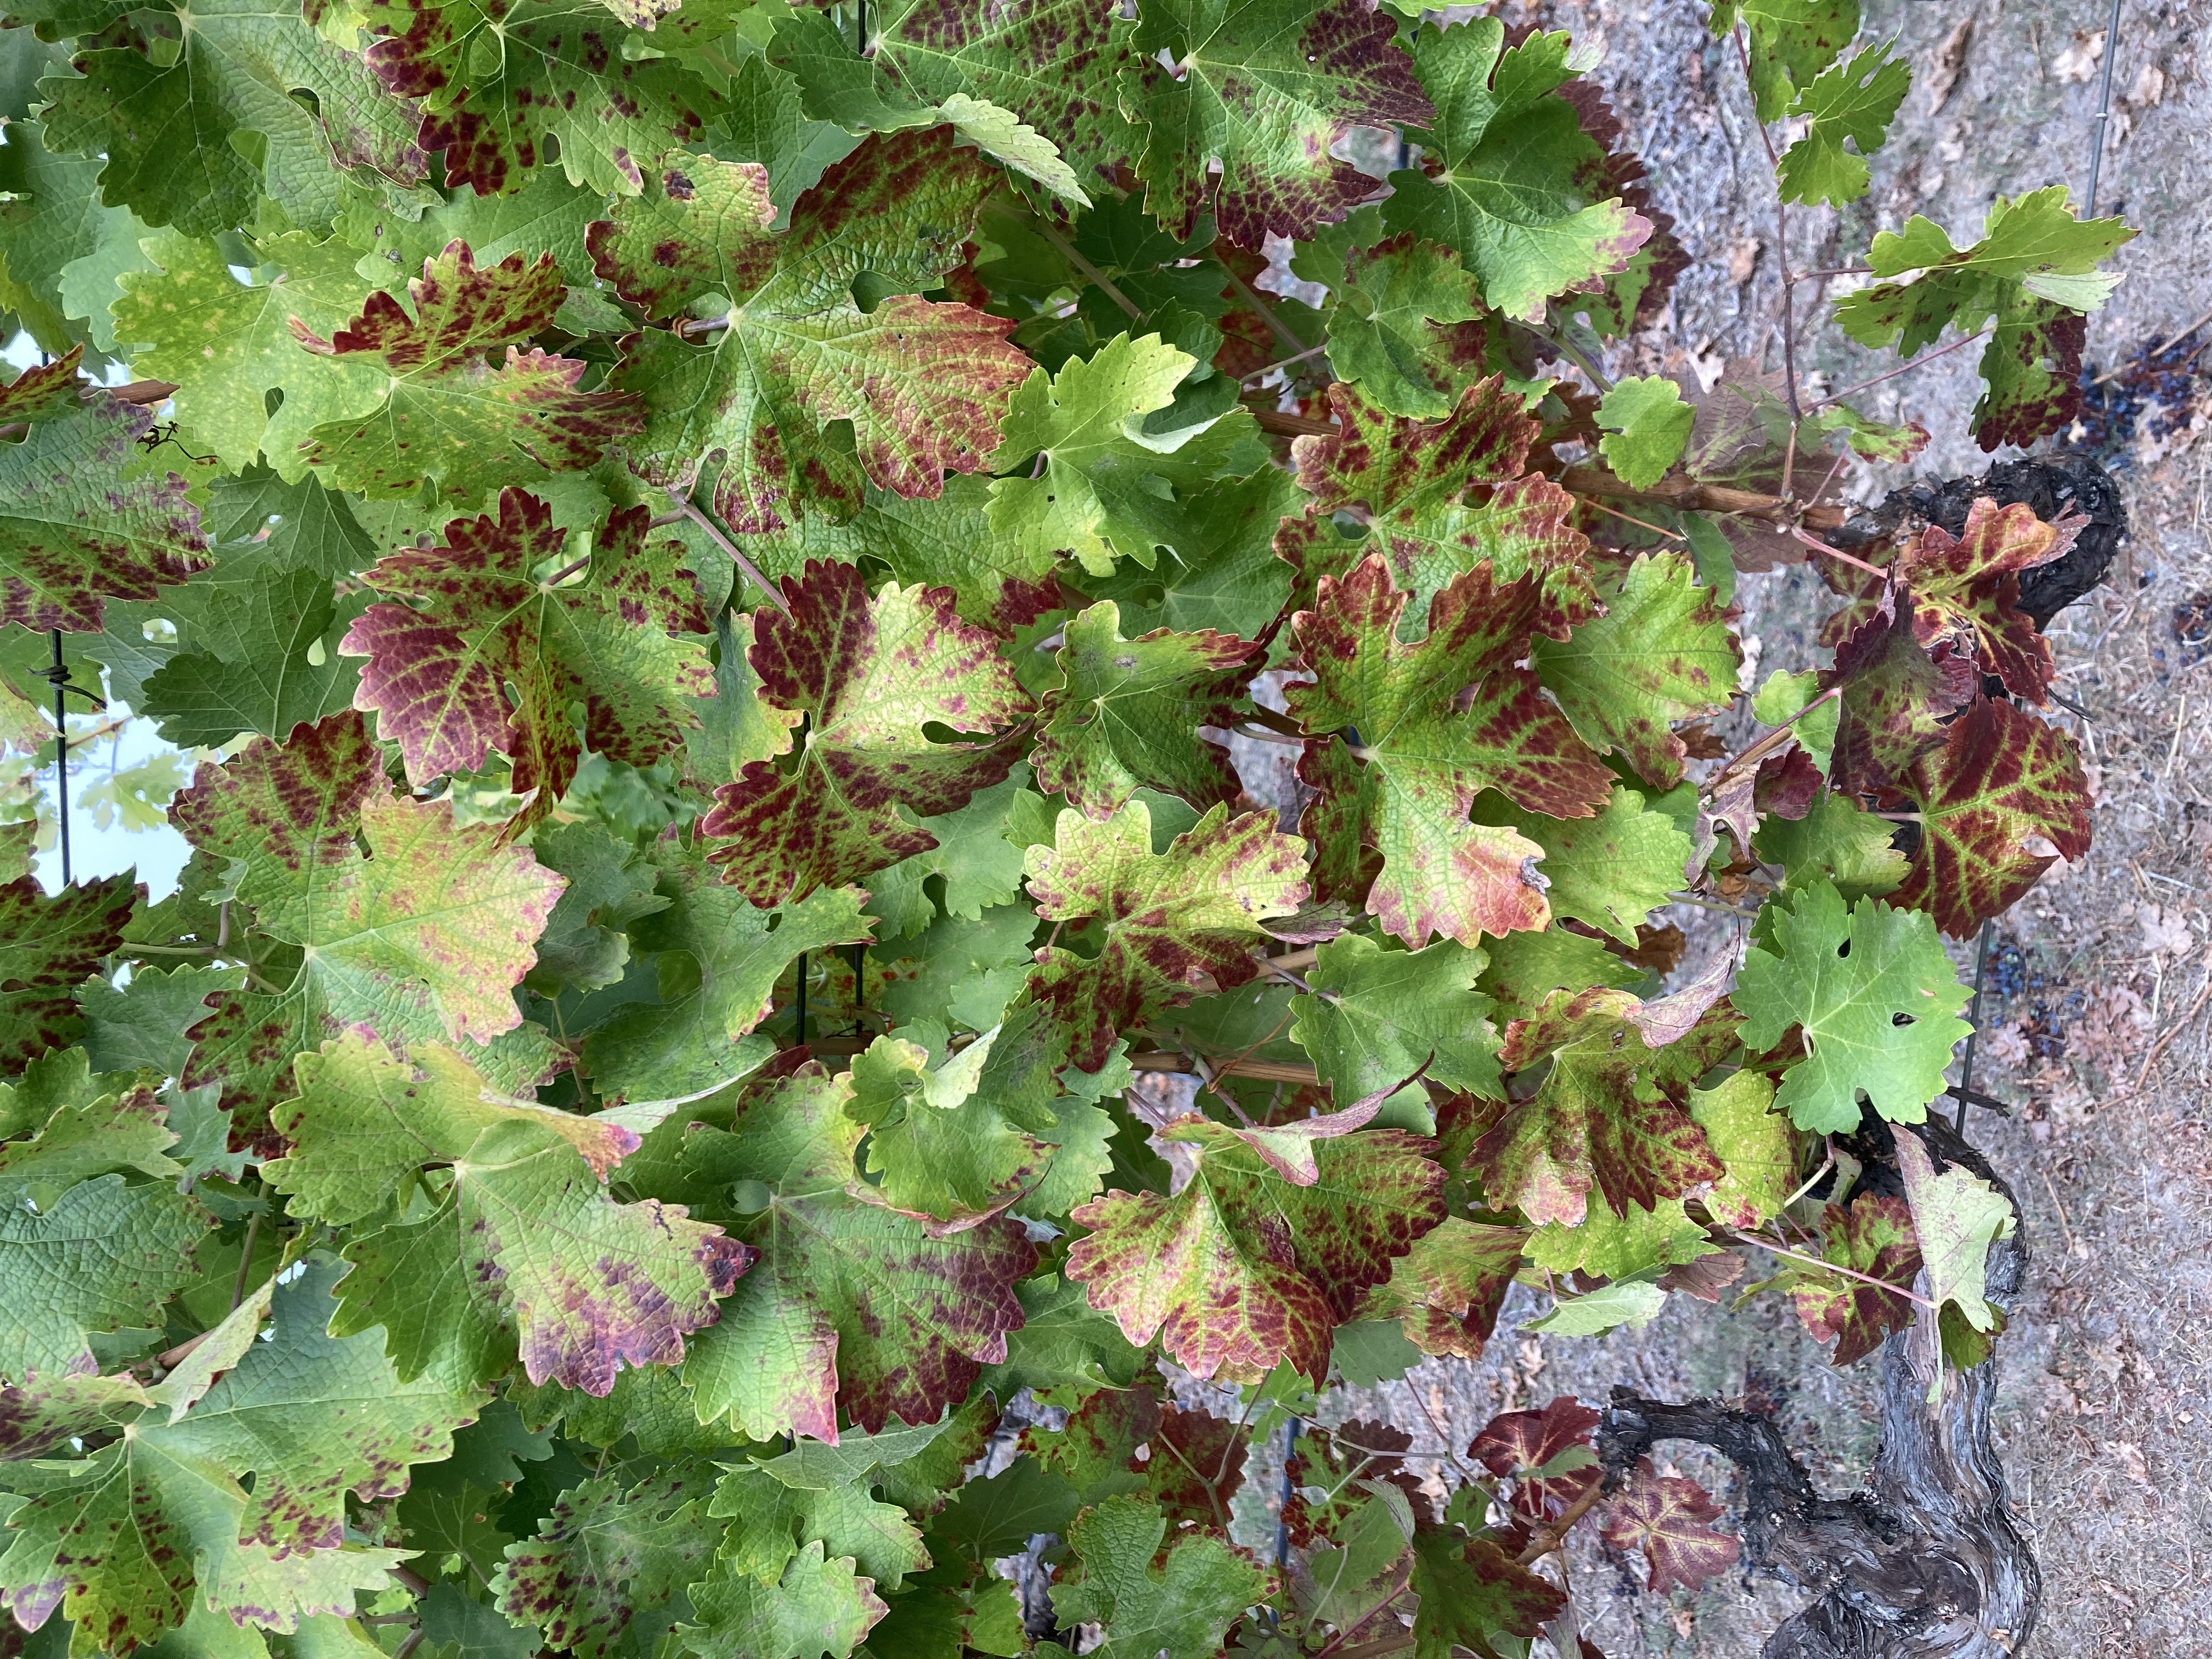
Label: Leafroll 3